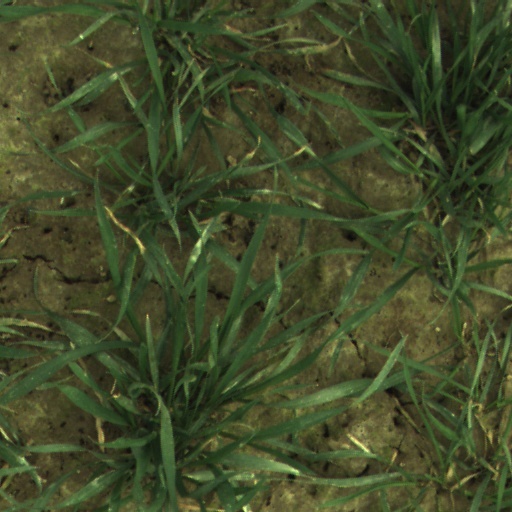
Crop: wheat